Yevgeny Zamyatin

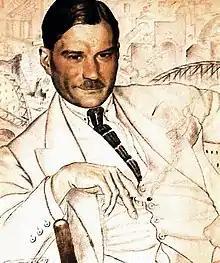
Yevgeny Zamyatin by Boris Kustodiev (1923).

Yevgeny Ivanovich Zamyatin (– 10 March 1937), sometimes anglicized as Eugene Zamyatin, was a Russian author of science fiction, philosophy, literary criticism, and political satire.